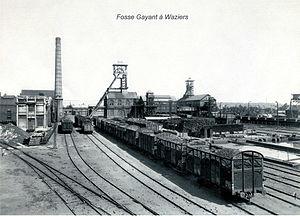
La fosse Gayant de la Compagnie des mines d'Aniche est un ancien charbonnage du Bassin minier du Nord-Pas-de-Calais, situé à Waziers. Peu après la découverte de la houille à Roost-Warendin par la Compagnie des mines de l'Escarpelle à sa fosse nᵒ 1, le 18 avril 1849, la Compagnie d'Aniche décide de creuser une fosse dans la partie occidentale de sa concession, près de Douai. Le premier puits est abandonné à l'état d'avaleresse à la profondeur de vingt mètres, à cause de l'abondance des eaux. La cokerie est mise en service en 1899. Des cités sont bâties à proximité de la fosse. Un autre puits est mis en chantier à proximité, au diamètre de 5,10 mètres, et commence à extraire en 1855 ou 1856. Un troisième puits, Gayant nᵒ 2, est entrepris en 1907.